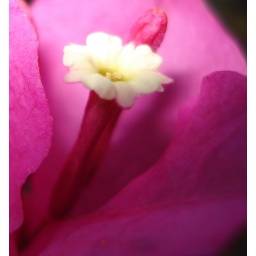
Its a pink flower with a mini white flower in it.